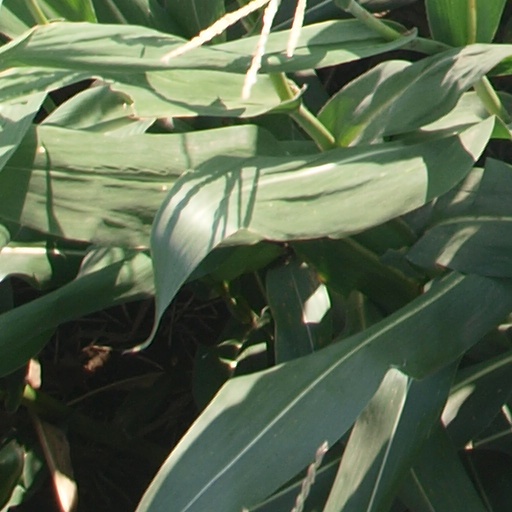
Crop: maize; corn